Fernando Guzmán Mata

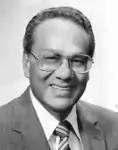

Fernando Antonio Guzmán Mata (29 November 1921 – 26 October 1993) was a Costa Rican politician and doctor. He held the position of Second Vice President of Costa Rica during the administration of Daniel Oduber Quirós.